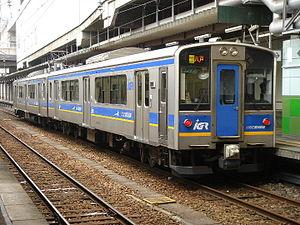
La ligne principale Tōhoku est une ligne de train japonaise exploitée par la JR East. Cette ligne relie actuellement Tōkyō à Morioka en passant par Sendai. Autrefois, la ligne allait jusqu'à Aomori. La partie Morioka - Aomori a été transférée à d'autres compagnies lors du prolongement de la ligne Shinkansen Tōhoku sur ce même tronçon. La ligne suit la plupart du temps la ligne Shinkansen Tōhoku.
La ligne Iwate Galaxy Railway est une ligne ferroviaire de la compagnie Iwate Galaxy Railway située dans les préfectures d'Iwate et Aomori au Japon. Elle relie la gare de Morioka à celle de Metoki.